Anderson Bridge (Singapore)

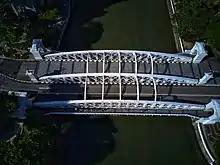

Lines for electric trams to travel across the bridge were also added; the lines connected the trams from Johnston's Pier to Government House. The bridge was constructed with either bow string or Linville truss design principles and was described to have looked similar to the Victoria Bridge in Brisbane, Australia. The three girdles, which were long and apart from their centres, were placed on their bottom booms. Steel cross-shaped girders, which were placed in between the main girders, had steel joints and T-bars to reinforce them as the roadway's flooring plates were placed on them. Footways for pedestrian use extended on either side of the main girders and were supported by steel cantilevers.